Canadian Museum of History

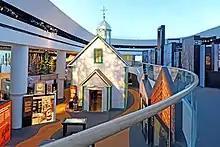
St. Onuphrius Church in Canadian History Hall in 2018. The early-20th-century Ukrainian church is the only remaining life-sized diorama from the former Canada Hall exhibit.

Canadian History Hall's predecessor, Canada Hall, opened as an inaugural exhibit at the museum in 1989. The original exhibition was divided into 23 modules that were arranged chronologically, beginning with the Norse colonization of North America. The gallery aimed to promote Canadian multiculturalism, having portrayed a social history that depicted a "march of immigrants" from east to west, and the success of different groups in Canada. However, these modules provided little in-depth consideration for pre-colonial Indigenous cultures, which were only explored in the museum's other exhibitions prior to Canada Hall's updates in the 2010s. The original design of Canada Hall recreated historical settings with period rooms and full-scale historical buildings incorporated into the exhibition; reflecting McLuhan's theories, and innovations adopted by entertainment pavilions like Disney's Epcot.